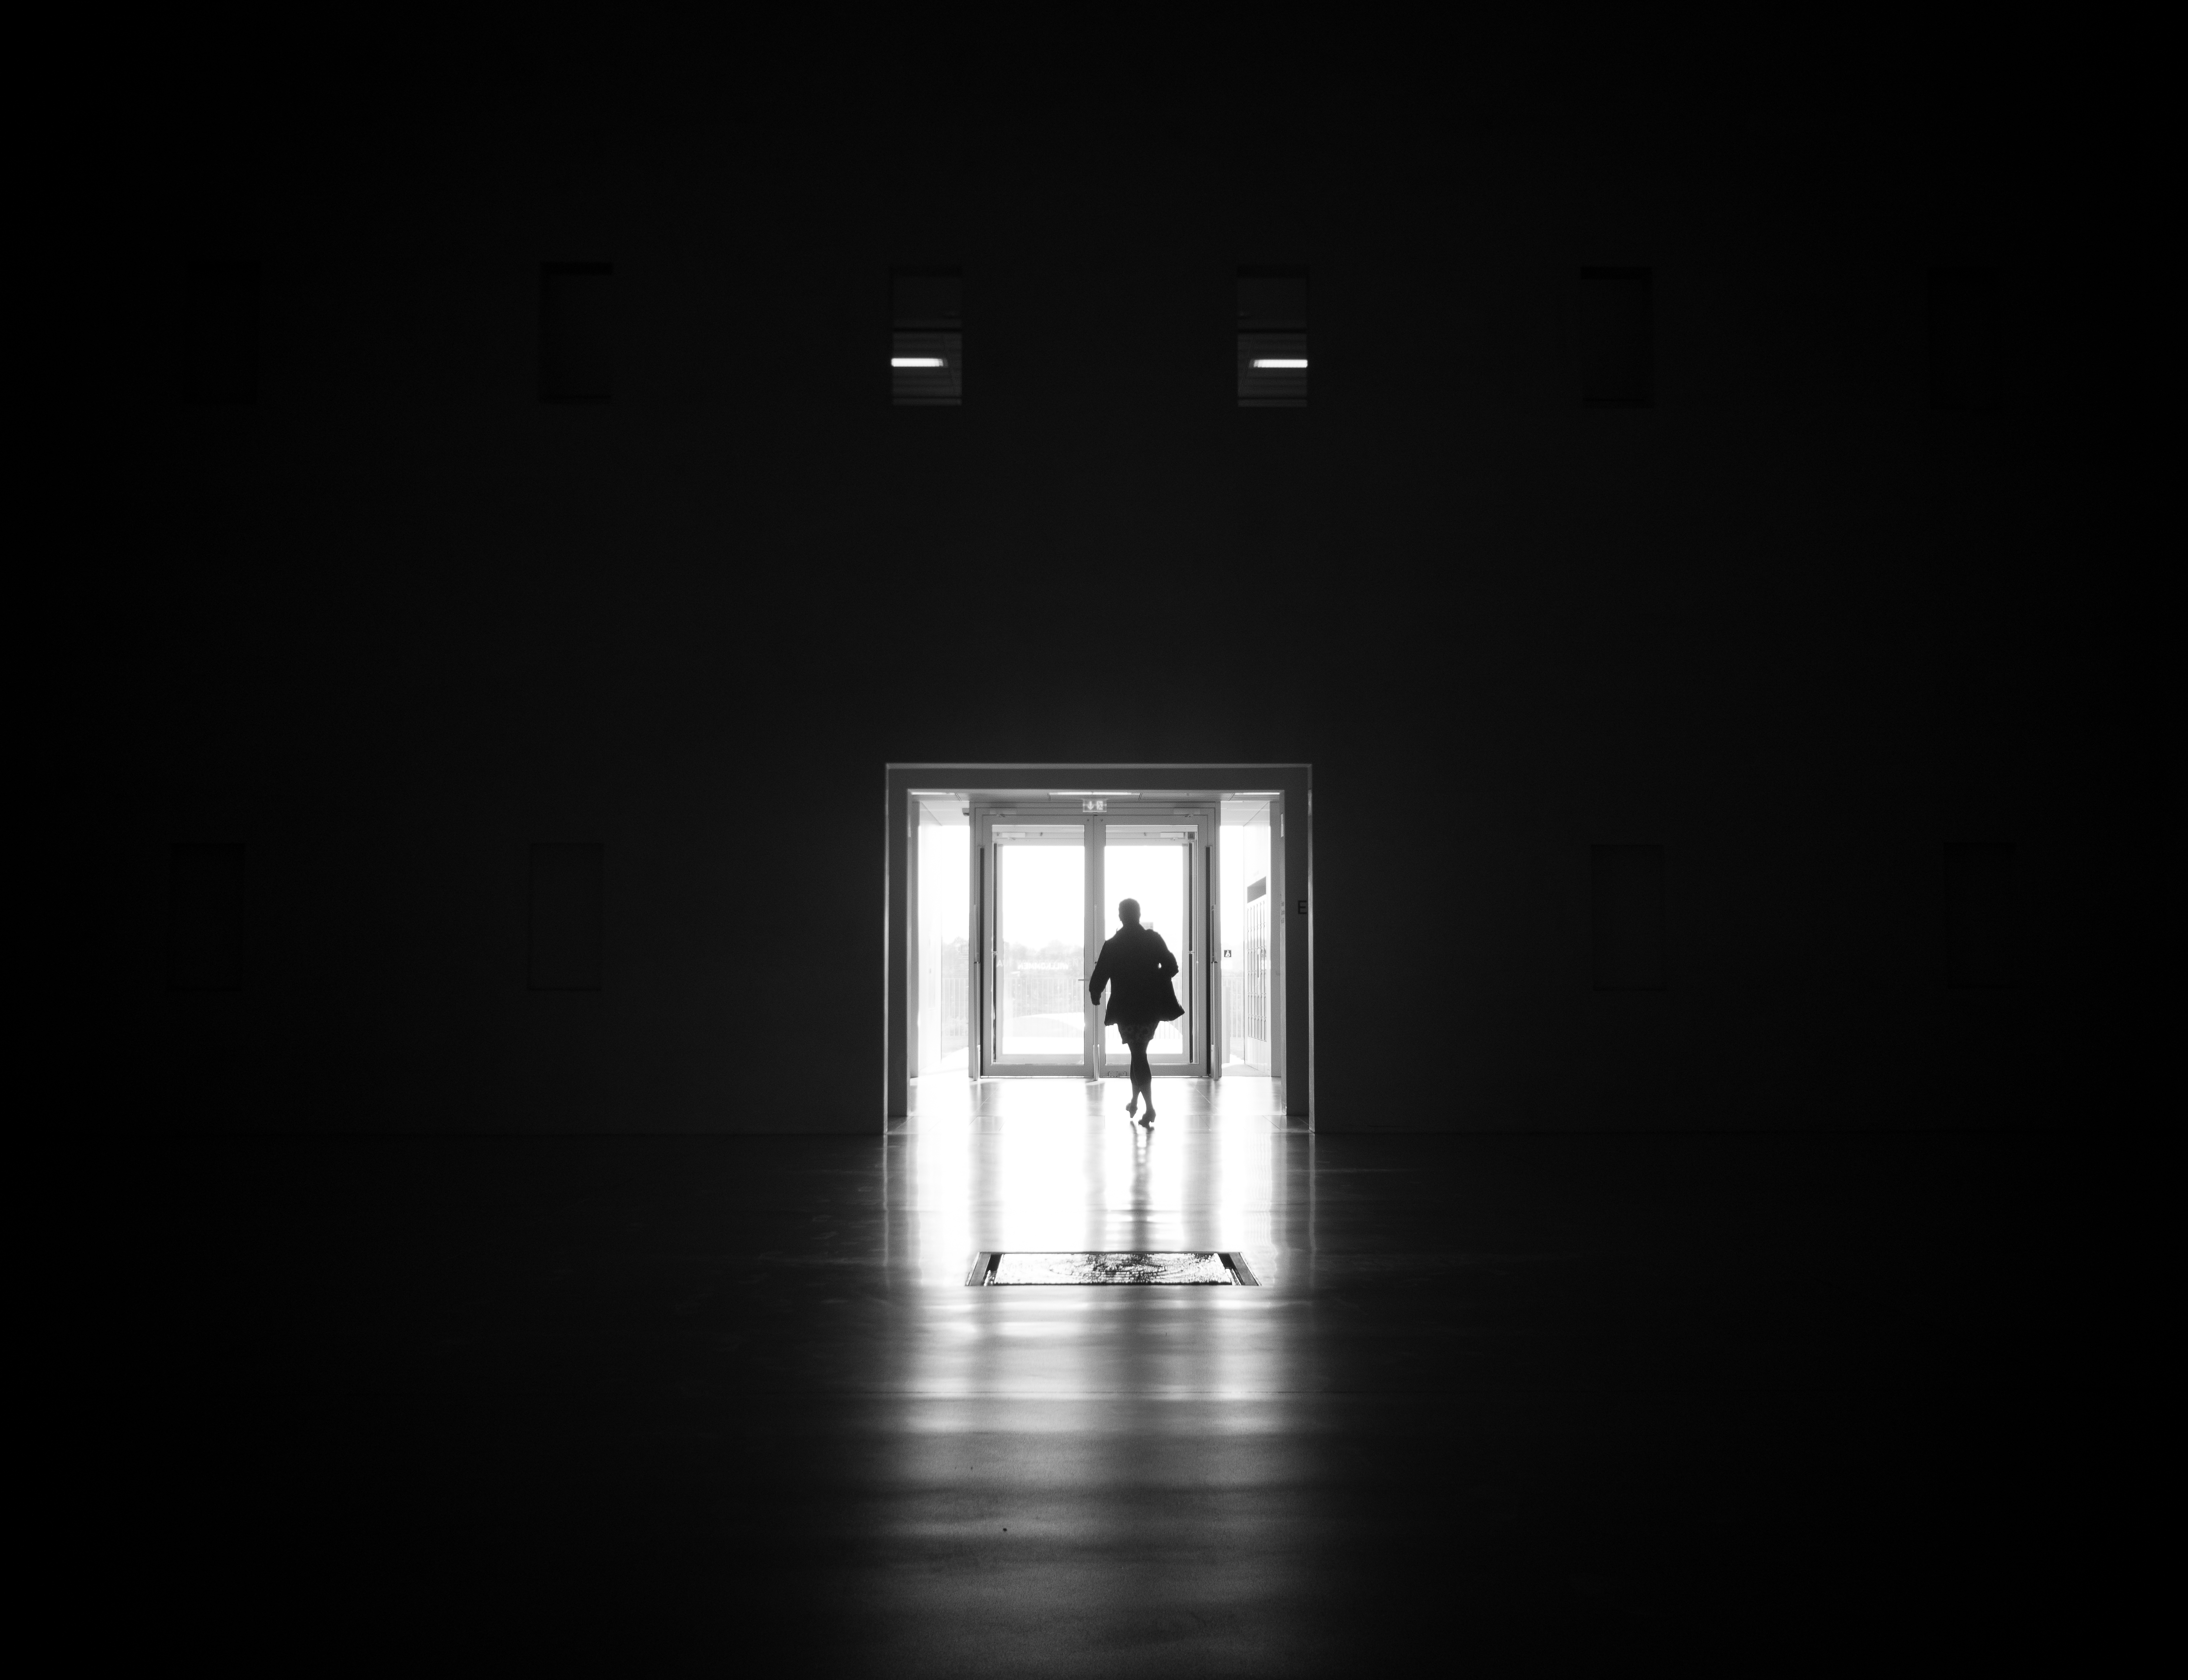
light, black and white, white, street, night, photography, ebook, shadow, training, darkness, black, monochrome, lighting, streetphotography, flickr, thomas, video, symmetry, olympus, omd, fuji, shape, leica, monochrom, leuthard, hcb, thomasleuthard, monochrome photography